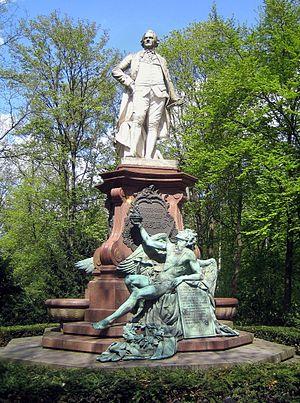
Otto Lessing, né le 24 février 1846 à Düsseldorf et mort le 22 novembre 1912 à Berlin, est un sculpteur allemand de l'école de Berlin.